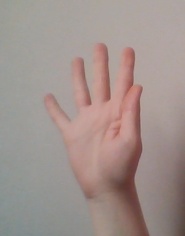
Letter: sheen